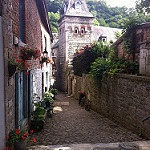
Scene: Outdoor